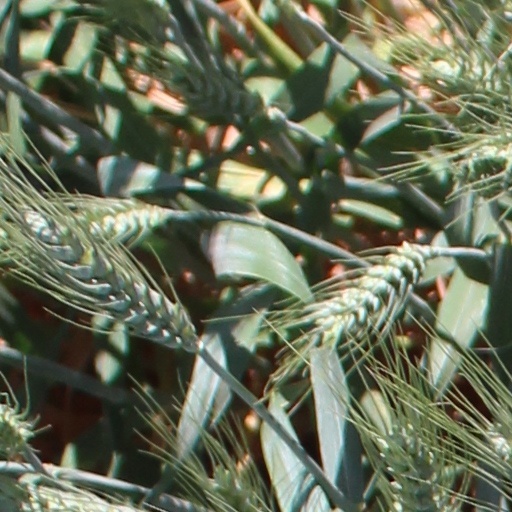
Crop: wheat